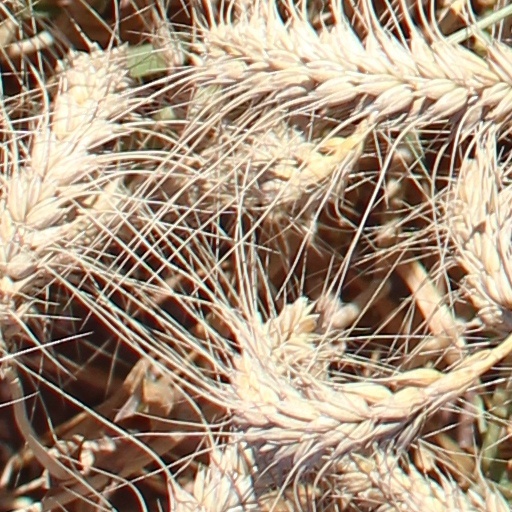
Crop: wheat